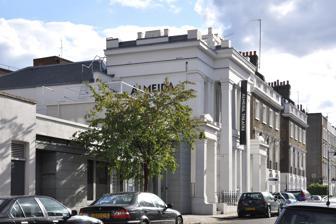
Building: Almeida Theatre
Country: United Kingdom
Year built: 1980
Theatre in Islington, London Almeida Theatre 1833: Islington Literary and Scientific Society 1875: Wellington Club Official Logo Almeida Theatre in June 2011 Location Islington London , N1 United Kingdom Coordinates 51°32′22″N 0°06′12″W / 51.5395°N 0.1032°W / 51.5395; -0.1032 Public transit Essex Road Owner Almeida Theatre trust Designation Grade II listed Type Producing house Capacity 325, over two levels Production Short seasons Construction Opened 1833 (as reading rooms) Rebuilt 1982 (as theatre) 2000 Architect Roumieu and Gough Website almeida.co.uk The Almeida Theatre is a 325-seat producing house located on Almeida Street off Upper Street in the London Borough of Islington . The theatre opened in 1980, and produces a diverse range of drama. Successful plays are often transferred to West End theatres . Building The building that now houses the theatre was originally constructed in 1837 for the newly formed Islington Literary and Scientific Society. It included a library, reading room, museum, laboratory, and a lecture theatre seating 500. The architects were the fashionable partnership of Robert Lewis Roumieu and Alexander Dick Gough . The library was sold off in 1872 and the building was disposed of in 1874 to the Wellington Club (Almeida Street then being called Wellington Street) which occupied it until 1886. In 1885 the hall was used for concerts, balls, and public meetings. The Salvation Army bought the building in 1890, renaming it the Wellington Castle Barracks (Wellington Castle Citadel from 1902). To suit the building's new purpose, the front-facing lecture hall's tiered benches were replaced so that the congregation was seated in the conventional position, facing away from the front, and a balcony was added. The Salvationists remained there until 1955. For a few years from 1956 the building was a factory and showroom for Beck's British Carnival Novelties , then remained empty until in 1972 a campaign began to turn it into a theatre. The building was Grade II listed by English Heritage in 1972. The current modified building retains the listing. History Foundation The campaign to open the building as a theatre was led by the Lebanese-born opera and theatre director Pierre Audi , after he had acquired the derelict building in 1972. A public appeal was launched and in 1980, with the building renovated, the theatre opened with a festival of avant-garde music and performance, held both there and at other Islington venues, with Audi as the Artistic Director. Under Audi the theatre's reputation grew and its annual contemporary music festival became highly regarded. 1980s This section may contain excessive or irrelevant examples . Please help improve the article by adding descriptive text and removing less pertinent examples . ( July 2024 ) The Almeida International Festival of Contemporary Music and Performance included concert presentations and productions of new and commissioned operas from Europe, Russia, North America, Japan, Argentina, and Morocco. Among the hundreds of composers, musicians and ensembles featured in frequent world and local premiere performances were Steve Reich , Philip Glass , Lou Harrison , Conlon Nancarrow , Morton Feldman , Elliott Carter , Virgil Thomson , Frederic Rzewski , Arvo Pärt , Alfred Schnittke , Wolfgang Rihm , Claude Vivier , Toru Takemitsu , Giacinto Scelsi , Michael Finnissy , Gerald Barry , Somei Satoh , Akio Suzuki, Takehisa Kosugi , Jo Kondo , Sylvano Bussotti , Luis de Pablo , Capricorn, Spectrum, Music Projects/London, Singcircle, the Arditti Quartet , and the London Sinfonietta . Peter Greenaway 's 1983 series of films for Channel 4 Four American Composers featured Almeida presentations of works by John Cage , Robert Ashley and Philip Glass . In 1985 Ástor Piazzolla , the renowned Argentine tango composer and bandoneón player, made a week-long appearance with his Quinteto Nuevo Tango. For several years, the American pianist and composer Yvar Mikhashoff conceived and co-ordinated concert programming, including At the Tomb of Charles Ives: A Celebration of American Experimental Music 1905-1985 which featured world and UK premieres of works by Cage, Nancarrow, Glass, Feldman, Harrison, Rzewski, Charles Ives , George Antheil , Henry Brant , Anthony Braxton , Carla Bley , Roger Reynolds , Charles Wuorinen , and Lukas Foss and two piano marathons he performed himself: The Great American Piano Marathon: 70 works from 70 years in 7 Hours and 50 Tangos - 50 Composers - A Tango Marathon: Selections from the International Tango Collection . The Almeida housed a producing company which commissioned and staged several theatre works and operas and was a London " receiving house " for Fringe, avant-garde, regional and international theatre productions. Touring companies from the UK were regularly hosted, including Complicité , Shared Experience , Joint Stock , Cheek by Jowl and the Leicester Haymarket , alongside international guest companies from the Philippines, Tibet, Israel, Ireland and Czechoslovakia. Stage directors of Almeida Theatre Company productions included Pierre Audi , Ian McDiarmid , Yuri Lyubimov , Tim Albery , Mike Bradwell , David Hayman , and Jean Jourdheuil. Works by directors Robert Wilson , Robert Lepage , Phelim McDermott , Julia Bardsley, Deborah Warner , Simon McBurney , Annabel Arden and several others were featured in Almeida presentations. Peter Brook 's Bouffes du Nord company played there in 1982 (Brook's company had been one of Audi's original influences for the project). The 1985 Almeida Theatre Company production of The Possessed , a co-production with the Théâtre de l'Europe in Paris which also toured to the Piccolo Teatro in Milan and the Teatro Comunale di Bologna , was Russian director Yuri Lyubimov 's first to originate in the West after he defected in 1983 and featured music by Alfred Schnittke , design by Stefanos Lazaridis , and actors Nigel Terry , Clive Merrison , Harriet Walter , and Michael Feast . Ronald Harwood 's documentary drama, The Deliberate Death of a Polish Priest premiered at the Almeida in October 1985, an early example of a transcript of a trial of the political murderers of Father Jerzy Popiełuszko . In 1987, the Almeida also became home to Motley Theatre Design Course , under the directorship of Margaret Harris . The Not the RSC Festival was presented at the Almeida in 1986 and 1987. 1990s In 1990 the Scot Ian McDiarmid and the South African Jonathan Kent took over as joint artistic directors. Work by major playwrights, old and new, British and foreign was staged and the theatre acquired an artistic reputation comparable to the leading theatres in central London. According to playwright David Hare , "it reinvented the European repertoire for London audiences and made British theatre more cosmopolitan and outward going". Organised as a non-profit producing theatre, its productions regularly played to packed houses and frequently (14 productions between 1990 and 2002) transferred to London's West End and to New York's Broadway . In 1993 the theatre won the Laurence Olivier Award for Outstanding Achievement in an Affiliate Theatre . One of the keys to the success and reputation of the Almeida during the 1990s were the stagings of various plays by Harold Pinter . These included revivals of Betrayal in 1991 and No Man's Land in 1992 and premières of Party Time in 1991 and Moonlight in 1993. During their time at the theatre, McDiarmid and Kent were described by The Guardian as "[making] Islington a centre of enlightened internationalism"; and, as they were about to leave their positions in 2002, Michael Billington , in same newspaper, summed up their achievements as threefold: Three things have made the Almeida the most exciting theatre in Britain. First, an eclectically international programme: everything from Molière and Marivaux to Brecht and Neil LaBute . Second, top-level casting that has given us Ralph Fiennes in Hamlet and Ivanov , Kevin Spacey in The Iceman Cometh and Juliette Binoche in Naked . Third, a territorial expansion that has seen the Almeida colonise the Hackney Empire , the old Gainsborough film studios and even a converted bus depot in King's Cross". 1999 to present In November 1999, the Almeida was awarded £1.5 million by the Arts Council of England to undertake essential repairs to the theatre. The work began early in 2001 when the theatre was closed, and the company moved temporarily to a converted bus station at King's Cross. National Lottery backing of £5.8 million allowed for a complete restoration designed by Burrell Foley Fischer . The restoration included rebuilding and extending the foyer, installing more comfortable seating and access, plus better backstage facilities with the stage area re-built for flexibility and strength, the roof improved and insulated, the lighting grid strengthened, complete re-wiring, and technical equipment updated. Michael Attenborough took over as artistic director in 2002 and, following the completion of its restoration, the theatre was re-opened in May 2003 with a production of Ibsen 's The Lady from the Sea , directed by Trevor Nunn . The theatre's artistic remit was the presentation of bold and adventurous play choices staged to the highest possible standards, in productions which revealed them in a new light. This included classics from the British, American and Irish repertoire, foreign classics in newly commissioned versions, and new plays. In October 2012 Attenborough announced that he would step down early in 2013. Rupert Goold was appointed Artistic Director in February 2013, taking up the post full-time in September 2013. His association with the Almeida Theatre Company began in 2008 when he directed Stephen Adly Guirgis ' The Last Days of Judas Iscariot . In 2013 his Headlong theatre company co-produced the premiere of Lucy Kirkwood 's Chimerica , directed by Lyndsey Turner, at the Almeida: the show subsequently transferred to the West End , winning five Olivier Awards in 2014. Goold's first Almeida production as full-time artistic director was the world premiere production of American Psycho: A new musical thriller (initially programmed by Michael Attenborough), which ran from 3 December 2013 to 1 February 2014. In 2014 he directed the premiere of Mike Bartlett 's play King Charles III , which, following its sold-out run at the Almeida, transferred to Wyndham's Theatre and Broadway . Almeida Projects Almeida Projects is the Almeida Theatre's education and community programme. It was founded in its current form in 2003 by Rebecca Manson Jones, after Michael Attenborough's appointment as artistic director. Almeida Projects activity includes durational residencies with partner schools, a subsidised ticket scheme for school groups visiting the theatre, productions of new plays for young people inspired by the main programme, the Young Friends of the Almeida scheme, social networking Teachers' Evenings for local performing arts teachers and a training programme for workshop leaders. Almeida Projects works closely with nine partner schools in Islington: Central Foundation Boys' School , Elizabeth Garrett Anderson School , Highbury Fields School , Highbury Grove School , Islington Arts and Media School , Mount Carmel Catholic College for Girls , The Bridge School and City and Islington College . The Young Friends of the Almeida Theatre scheme was established in May 2008 to enable local young people to take part in activities outside of school. It currently has over 700 members and includes the Young Friends of the Almeida Creative Board, composed of young people who take an active role in planning and promoting all Young Friends activities. Digital Theatre The Almeida was one of the launch theatres for Digital Theatre , a project which makes theatre productions available in video download form. The first performance that was filmed was 'Parlour Song'. Artistic directors Pierre Audi , (1979–1989) Jonathan Kent and Ian McDiarmid , (1990–2002) Michael Attenborough , (2002–2013) Rupert Goold (2013–) Notable productions 1980s Interrogations by Yoshi Oida (1981) A Dybbuk for Two People , adapted by Bruce Myers (1982) L'Os (The Bone) by Birago Diop, Théâtre des Bouffes du Nord, directed by Peter Brook (1982) Cage at 70 : a concert series featuring works by John Cage including Roaratorio based on Finnegans Wake by James Joyce, Almeida Festival (1982) Perfect Lives/Private Parts , television opera by Robert Ashley , Almeida Festival (1983) Four Saints in Three Acts , opera by Gertrude Stein and Virgil Thomson , Almeida Festival (1983) Hedda Gabler , Almeida Theatre Company, directed by Tim Albery (1984) Mrs Gauguin by Helen Cooper, Almeida Theatre Company, directed by Mike Bradwell (1984) Melancholy Jacques written and directed by Jean Jourdheuil , Almeida Productions at the Edinburgh Festival/Traverse Theatre and the Bush Theatre featuring Simon Callow (1984) The Possessed , Almeida Theatre Company, directed by Yuri Lyubimov , music by Alfred Schnittke , designed by Stefanos Lazaridis (1985) At the Tomb of Charles Ives : A Celebration of American Experimental Music 1905-1985 , Almeida Festival (1985) Kopernikus , opera by Claude Vivier , Almeida Festival, directed by Pierre Audi (1985) Man Equals Man by Bertolt Brecht , Almeida Theatre Company, directed by David Hayman (1985) Cupboard Man , a dereck, dereck Production, adapted for the stage by Julia Bardsley and Phelim McDermott from the short story by Ian McEwan (1985) King Lear , Kick Theatre Company, directed by Deborah Warner (1985) The Saxon Shore by David Rudkin , Almeida Theatre Company, directed by Pierre Audi (1986) Creditors by August Strindberg , Almeida Theatre Company, directed by Ian McDiarmid (1986) Coriolanus , Kick Theatre Company, directed by Deborah Warner (1986) The Story of the Eye and the Tooth , El-Hakawati Theatre Company, directed by François Abu Salem (1986) Milva Sings Brecht , song recital by Milva (1986) Gaudete , a dereck, dereck Production, adapted for the stage by Julia Bardsley and Phelim McDermott from the prose poem by Ted Hughes (1986) The Great Hunger by Tom MacIntyre from Patrick Kavanagh , Abbey Theatre , directed by Patrick Mason (1986) Not the RSC Festival (1986–87) Jakob Lenz , opera by Wolfgang Rihm , Almeida Opera, directed by Pierre Audi (1987) Hamletmachine by Heiner Mueller , directed by Robert Wilson (1987) The Tourist Guide by Botho Strauss , Almeida Theatre Company, directed by Pierre Audi featuring Tilda Swinton and Paul Freeman (1987) Théâtre de Complicité retrospective (1988–89) The Undivine Comedy , opera by Michael Finnissy, Almeida Opera (1988) Golem , opera by John Casken , Almeida Opera, directed by Pierre Audi (1989) The Vinegar Works , a dereck, dereck Production, adapted for the stage by Julia Bardsley and Phelim McDermott from the illustrated books by Edward Gorey (1989) Polygraph by Robert Lepage and Marie Brassard (1989) Indigo, performed March 1989. Cast included Caroline Lee-Johnson , Hakeem Kae-Kazim , Dougray Scott and Brian Protheroe . Directed by Keith Boak . 1990s The Intelligence Park , opera by Gerald Barry , Almeida Opera, directed by David Fielding (1990) Europeras III and IV by John Cage , Almeida Festival (1990) Naked by Luigi Pirandello , directed by Jonathan Kent , starring Juliette Binoche (1998) 2000s Hedda Gabler by Henrik Ibsen , adapted and directed by Richard Eyre , starring Eve Best and Benedict Cumberbatch (2005) Stephen Dillane 's Macbeth by William Shakespeare , directed by Travis Preston (2005-2010) Dying for It by Moira Buffini after Erdman, directed by Anna Mackmin (2007) Cloud Nine by Caryl Churchill , directed by Thea Sharrock , starring Tobias Menzies and Nicola Walker (2007) The Last Days of Judas Iscariot by Stephen Adly Guirgis , directed by Rupert Goold , co-production with Headlong (2008) Rosmersholm by Henrik Ibsen , adapted by Mike Poulton , directed by Anthony Page , starring Helen McCrory (2008) Waste by Harley Granville Barker , directed by Samuel West (2008) Parlour Song by Jez Butterworth , directed by Ian Rickson , starring Toby Jones (2009) When the Rain Stops Falling by Andrew Bovell , directed by Michael Attenborough (2009) Rope by Patrick Hamilton (produced in association with Sonia Friedman Production), directed by Roger Michell , starring Bertie Carvel and Phoebe Waller-Bridge (2009) 2010s Through a Glass Darkly by Ingmar Bergman , adapted by Jenny Worton, directed by Michael Attenborough (2010) The Master Builder by Henrik Ibsen in translation by Kenneth McLeish , directed by Travis Preston, starring Gemma Arterton , Stephen Dillane and John Light (2011) The Knot of the Heart by David Eldridge , directed by Michael Attenborough , starring Sophie Stanton (2011) My City written and directed by Stephen Poliakoff (2011) The House of Bernarda Alba by Federico García Lorca , adapted by Emily Mann , directed by Bijan Sheibani (2012) Children's Children by Matthew Dunster , directed by Jeremy Herrin (2012) Filumena by Eduardo De Filippo , adapted by Tanya Ronder, directed by Michael Attenborough (2012) King Lear by William Shakespeare , directed by Michael Attenborough , starring Jonathan Pryce (2012) Chimerica by Lucy Kirkwood , directed by Lyndsey Turner, starring Stephen Campbell Moore (2013) Little on the Inside by Alice Birch , directed by Lucy Morrison (2013) Ghosts by Henrik Ibsen , adapted and directed by Richard Eyre (2013) American Psycho : a new musical thriller, directed by Rupert Goold , starring Matt Smith (2013) 1984 by George Orwell , adapted by Duncan MacMillan and Robert Icke , directed by Robert Icke (2014) King Charles III by Mike Bartlett , directed by Rupert Goold , starring Tim Pigott-Smith (2014) Mr Burns: A Post-Electric Play by Anne Washburn , directed by Robert Icke (2014) Little Revolution by Alecky Blythe , directed by Joe Hill-Gibbins (2014) The Merchant of Venice by William Shakespeare , directed by Rupert Goold (2014) Game by Mike Bartlett , directed by Sacha Wares (2015) Carmen Disruption by Simon Stephens , directed by Michael Longhurst, starring Noma Dumezweni (2015) Oresteia by Aeschylus , adapted and directed by Robert Icke , starring Lia Williams and Jessica Brown Findlay (2015) Bakkhai by Euripides , directed by James MacDonald , starring Ben Whishaw (2015) Medea by Euripides , directed by Rupert Goold , starring Kate Fleetwood (2015) Uncle Vanya by Anton Chekhov , adapted and directed by Robert Icke , starring Jessica Brown Findlay and Tobias Menzies (2016) Richard III by William Shakespeare , directed by Rupert Goold , starring Ralph Fiennes and Vanessa Redgrave (2016) Oil by Ella Hickson , directed by Carrie Cracknell (2016) Mary Stuart by Friedrich Schiller , adapted and directed by Robert Icke , starring Juliet Stevenson and Lia Williams , music by Laura Marling (2016) Hamlet by William Shakespeare , directed by Robert Icke , starring Andrew Scott , Jessica Brown Findlay and Juliet Stevenson (2017) (successful production that transferred to West End's Harold Pinter Theatre ) The Treatment by Martin Crimp , directed by Lyndsey Turner, starring Indira Varma , Julian Ovenden , Gary Beadle , Matthew Needham (2017) Ink by James Graham , directed by Rupert Goold , starring Bertie Carvel (2017) Against by Christopher Shinn , directed by Ian Rickson , starring Ben Whishaw (2017) Albion by Mike Bartlett , directed by Rupert Goold , starring Victoria Hamilton (2017) The Twilight Zone based on stories by Rod Serling , Charles Beaumont and Richard Matheson , adapted by Anne Washburn , directed by Richard Jones (2017) Summer and Smoke by Tennessee Williams , directed by Rebecca Frecknall , starring Patsy Ferran and Matthew Needham (2018) The Writer by Ella Hickson , directed by Blanche McIntyre , starring Romola Garai and Samuel West (2018) Machinal by Sophie Treadwell , directed by Natalie Abrahami , starring Emily Berrington and Denise Black (2018) Dance Nation by Clare Barron , directed by Bijan Sheibani , starring Brendan Cowell and Sarah Hadland (2018) The Wild Duck by Henrik Ibsen , directed by Robert Icke , starring Nicholas Farrell and Lyndsey Marshal (2018) The Tragedy of King Richard the Second by William Shakespeare , directed by Joe Hill-Gibbins , starring Simon Russell Beale and Leo Bill (2018) The Duchess of Malfi by John Webster , directed by Rebecca Frecknall (2019) Shipwreck by Anne Washburn , directed by Rupert Goold (2019) 2020s The Tragedy of Macbeth by William Shakespeare , directed by Yael Farber , starring James McArdle and Saoirse Ronan (2022) Patriots by Peter Morgan , directed by Rupert Goold , starring Tom Hollander and Will Keen (2022) (Transferred to Noel Coward Theatre, West End and Ethel Barrymore Theater, Broadway) Tammy Faye by Elton John , Jake Shears , and James Graham , directed by Rupert Goold , starring Andrew Rannells and Katie Brayben (2022) (Transferred to Palace Theater, Broadway) A Streetcar Named Desire by Tennessee Williams , directed by Rebecca Frecknall , starring Patsy Ferran , Paul Mescal , and Anjana Vasan (2022) (Transferred to Phoenix Theatre, West End) The Secret Life of Bees by Lynn Nottage , Duncan Sheik , and Susan Birkenhead , based on the novel of the same name by Sue Monk Kidd , directed by Whitney White (2023) Romeo and Juliet by William Shakespeare , directed by Rebecca Frecknall , starring Toheeb Jimoh and Isis Hainsworth (2023) A Mirror by Sam Holcroft , directed by Jeremy Herrin , starring Jonny Lee Miller (2023) (Transferred to Trafalgar Theatre, West End) Portia Coughlan by Marina Carr , directed by Carrie Cracknell , starring Alison Oliver (2023) Cold War by Elvis Costello , Conor McPherson , based on the film of the same name by Paweł Pawlikowski , directed by Rupert Goold (2023) King Lear by William Shakespeare , directed by Yaël Farber , starring Danny Sapani (2024) The Years by Eline Arbo, adapted with Stephanie Bain, based on the novel of the same name by Annie Ernaux , directed by Eline Arbo (2024) Angry and Young season, including Roots by Arnold Wesker , directed by Diyan Zora, and Look Back in Anger by John Osborne , directed by Atri Banerjee (2024) Cat on a Hot Tin Roof by Tennessee Williams , directed by Rebecca Frecknall , starring Daisy Edgar-Jones and Kingsley Ben-Adir (2024) Otherland by Chris Bush , directed by Ann Yee (2025) Rhinoceros by Eugène Ionesco , translated and directed by Omar Elerian (2025) 1536 by Ava Pickett, directed by Lyndsey Turner (2025) A Moon for the Misbegotten by Eugene O'Neill , directed by Rebecca Frecknall , starring Ruth Wilson and Michael Shannon (2025) References